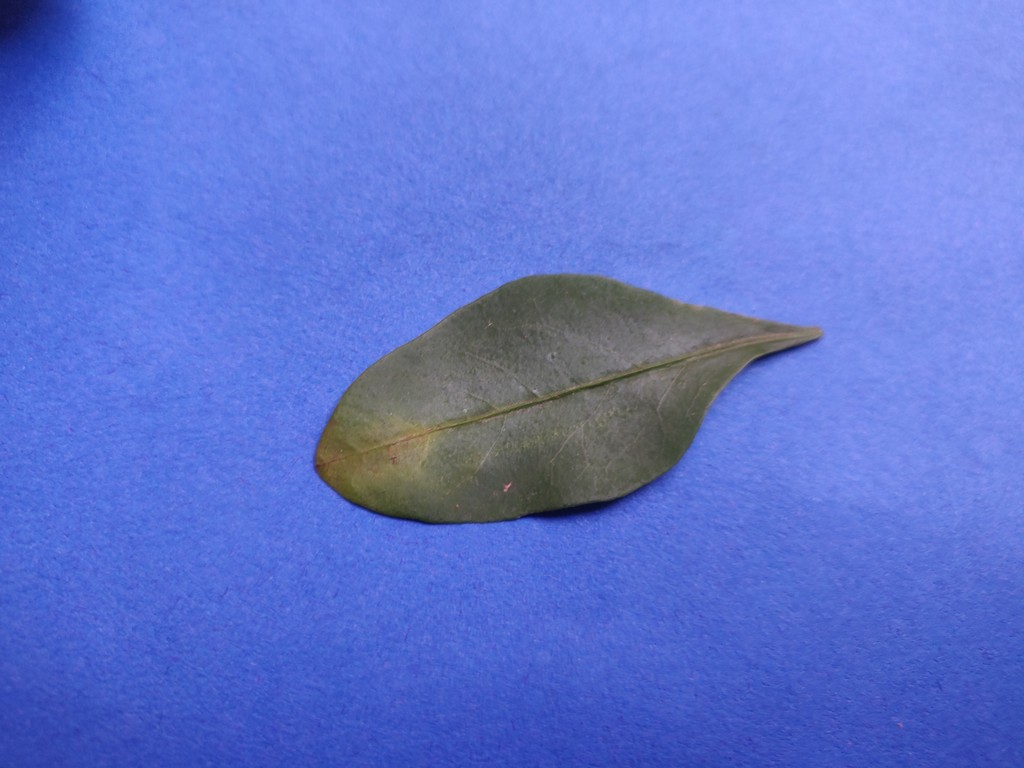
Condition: Unhealthy
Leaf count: single
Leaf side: front